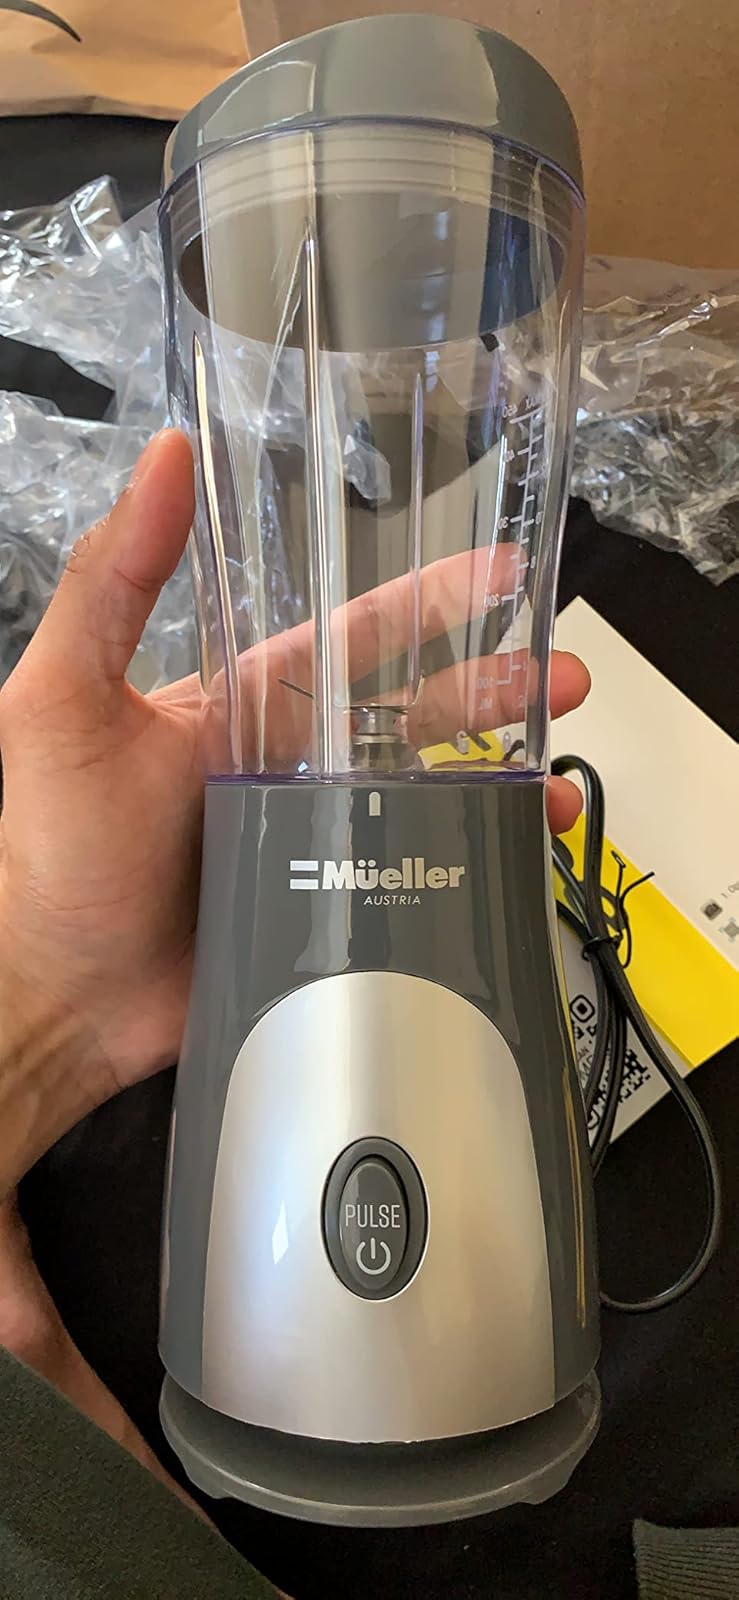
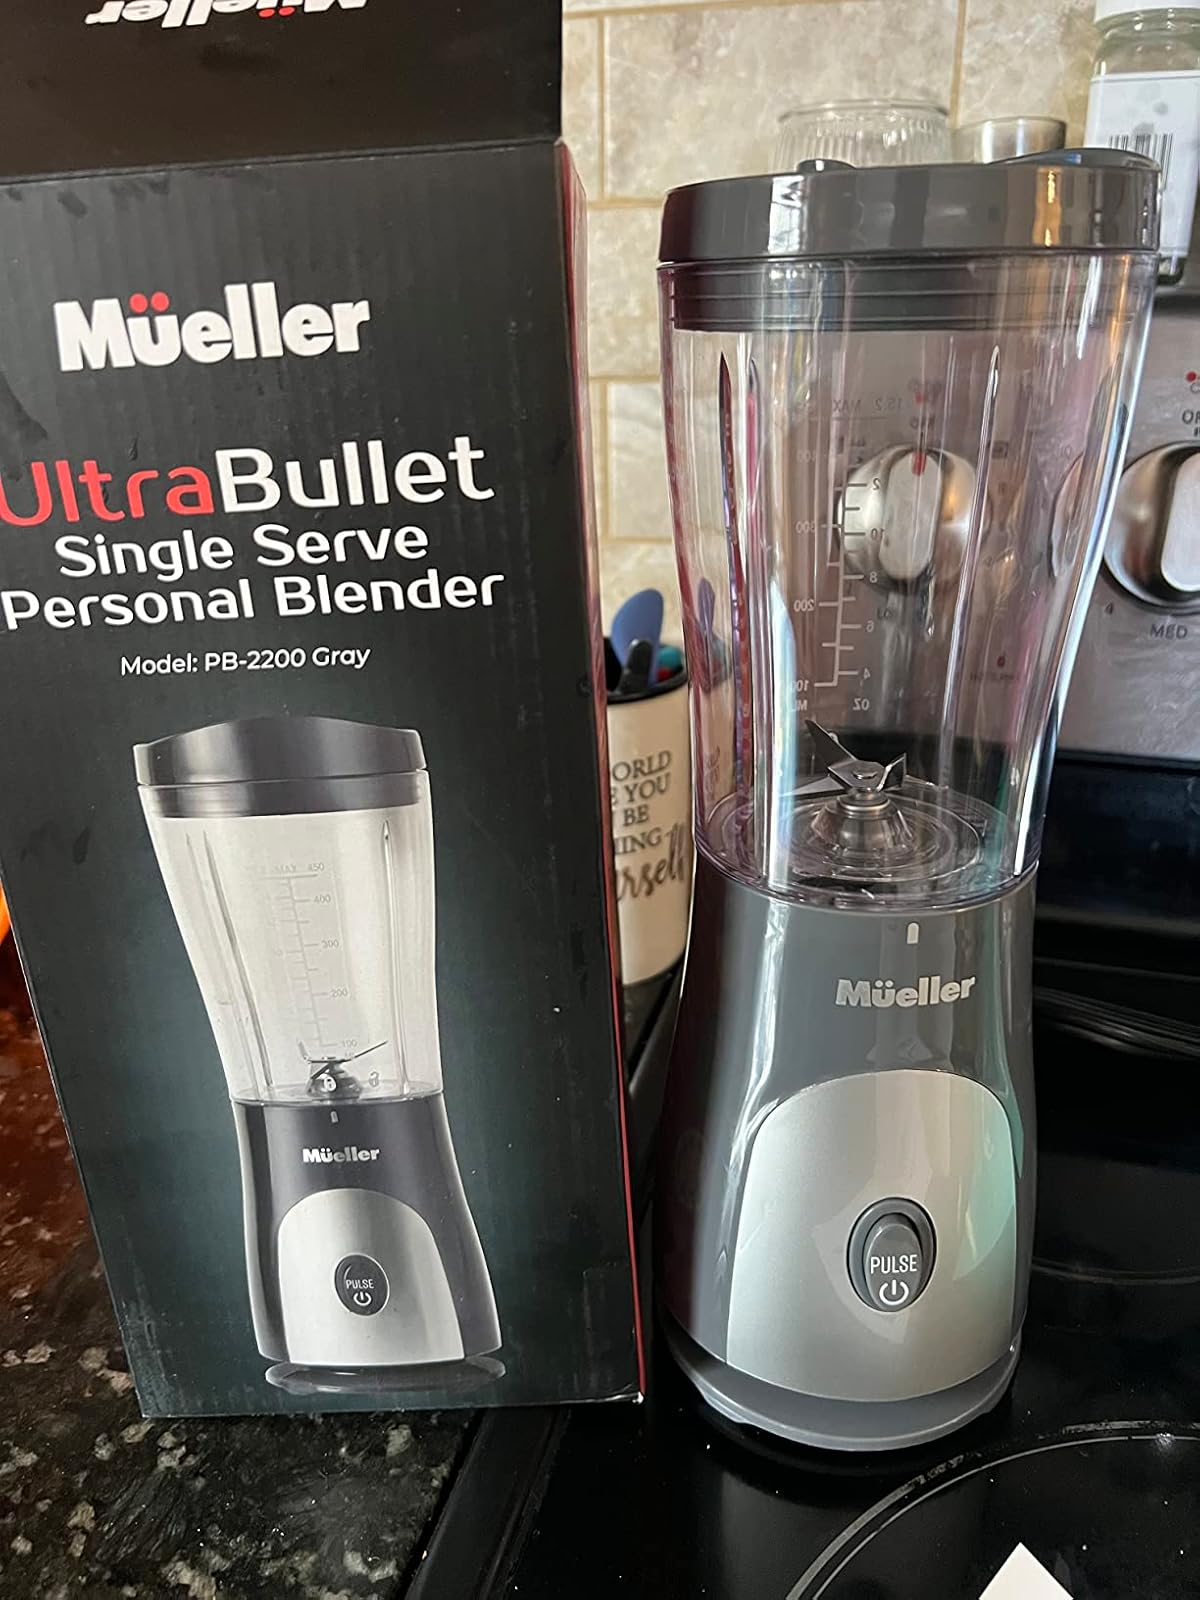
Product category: items_blender
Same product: yes